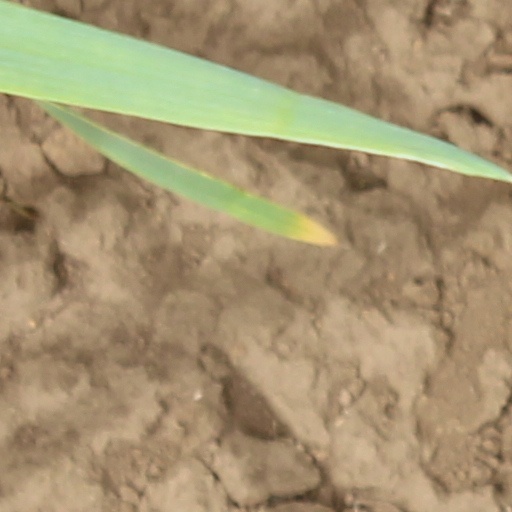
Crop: wheat